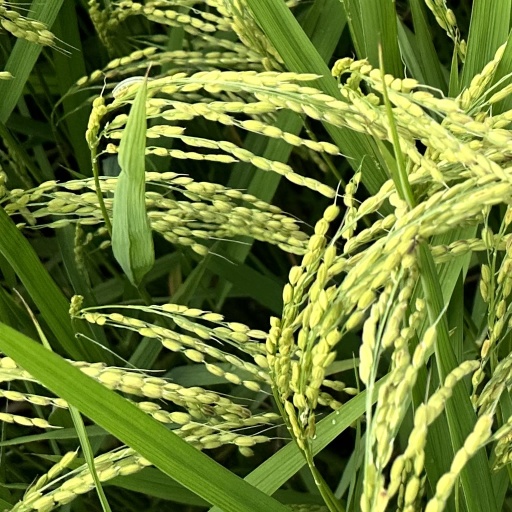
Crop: rice